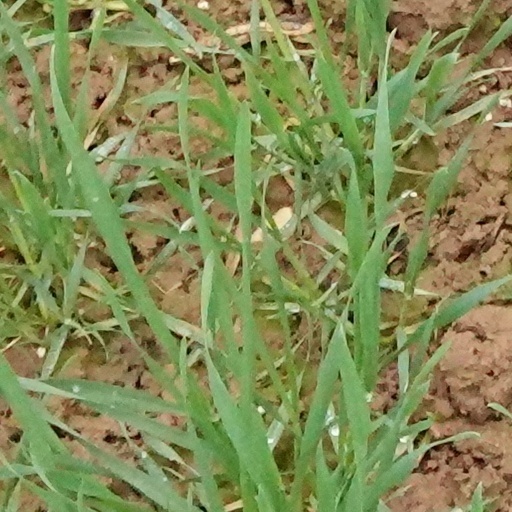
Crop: wheat